Sainsbury's

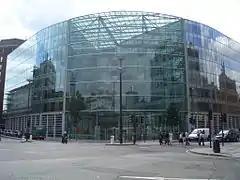
J Sainsbury HQ in Holborn photographed in 2005; the surrounding area has since changed dramatically

In 1992, the long time CEO John Davan Sainsbury retired, and was succeeded as chairman and chief executive by his cousin, David Sainsbury (later Lord Sainsbury of Turville); this brought about a change in management style – David was more consensual and less hierarchical, but not in strategy or in corporate beliefs about the company's place in the market.